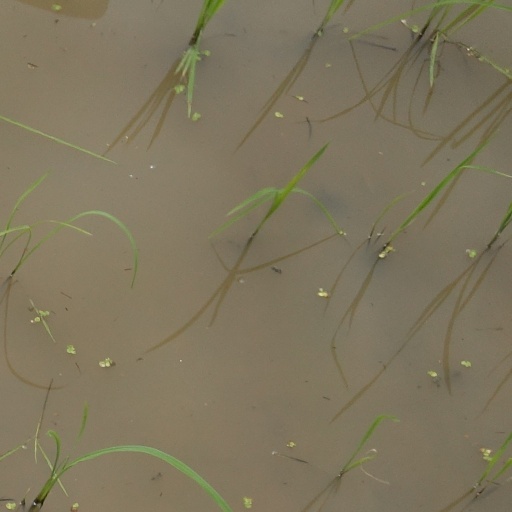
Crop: rice